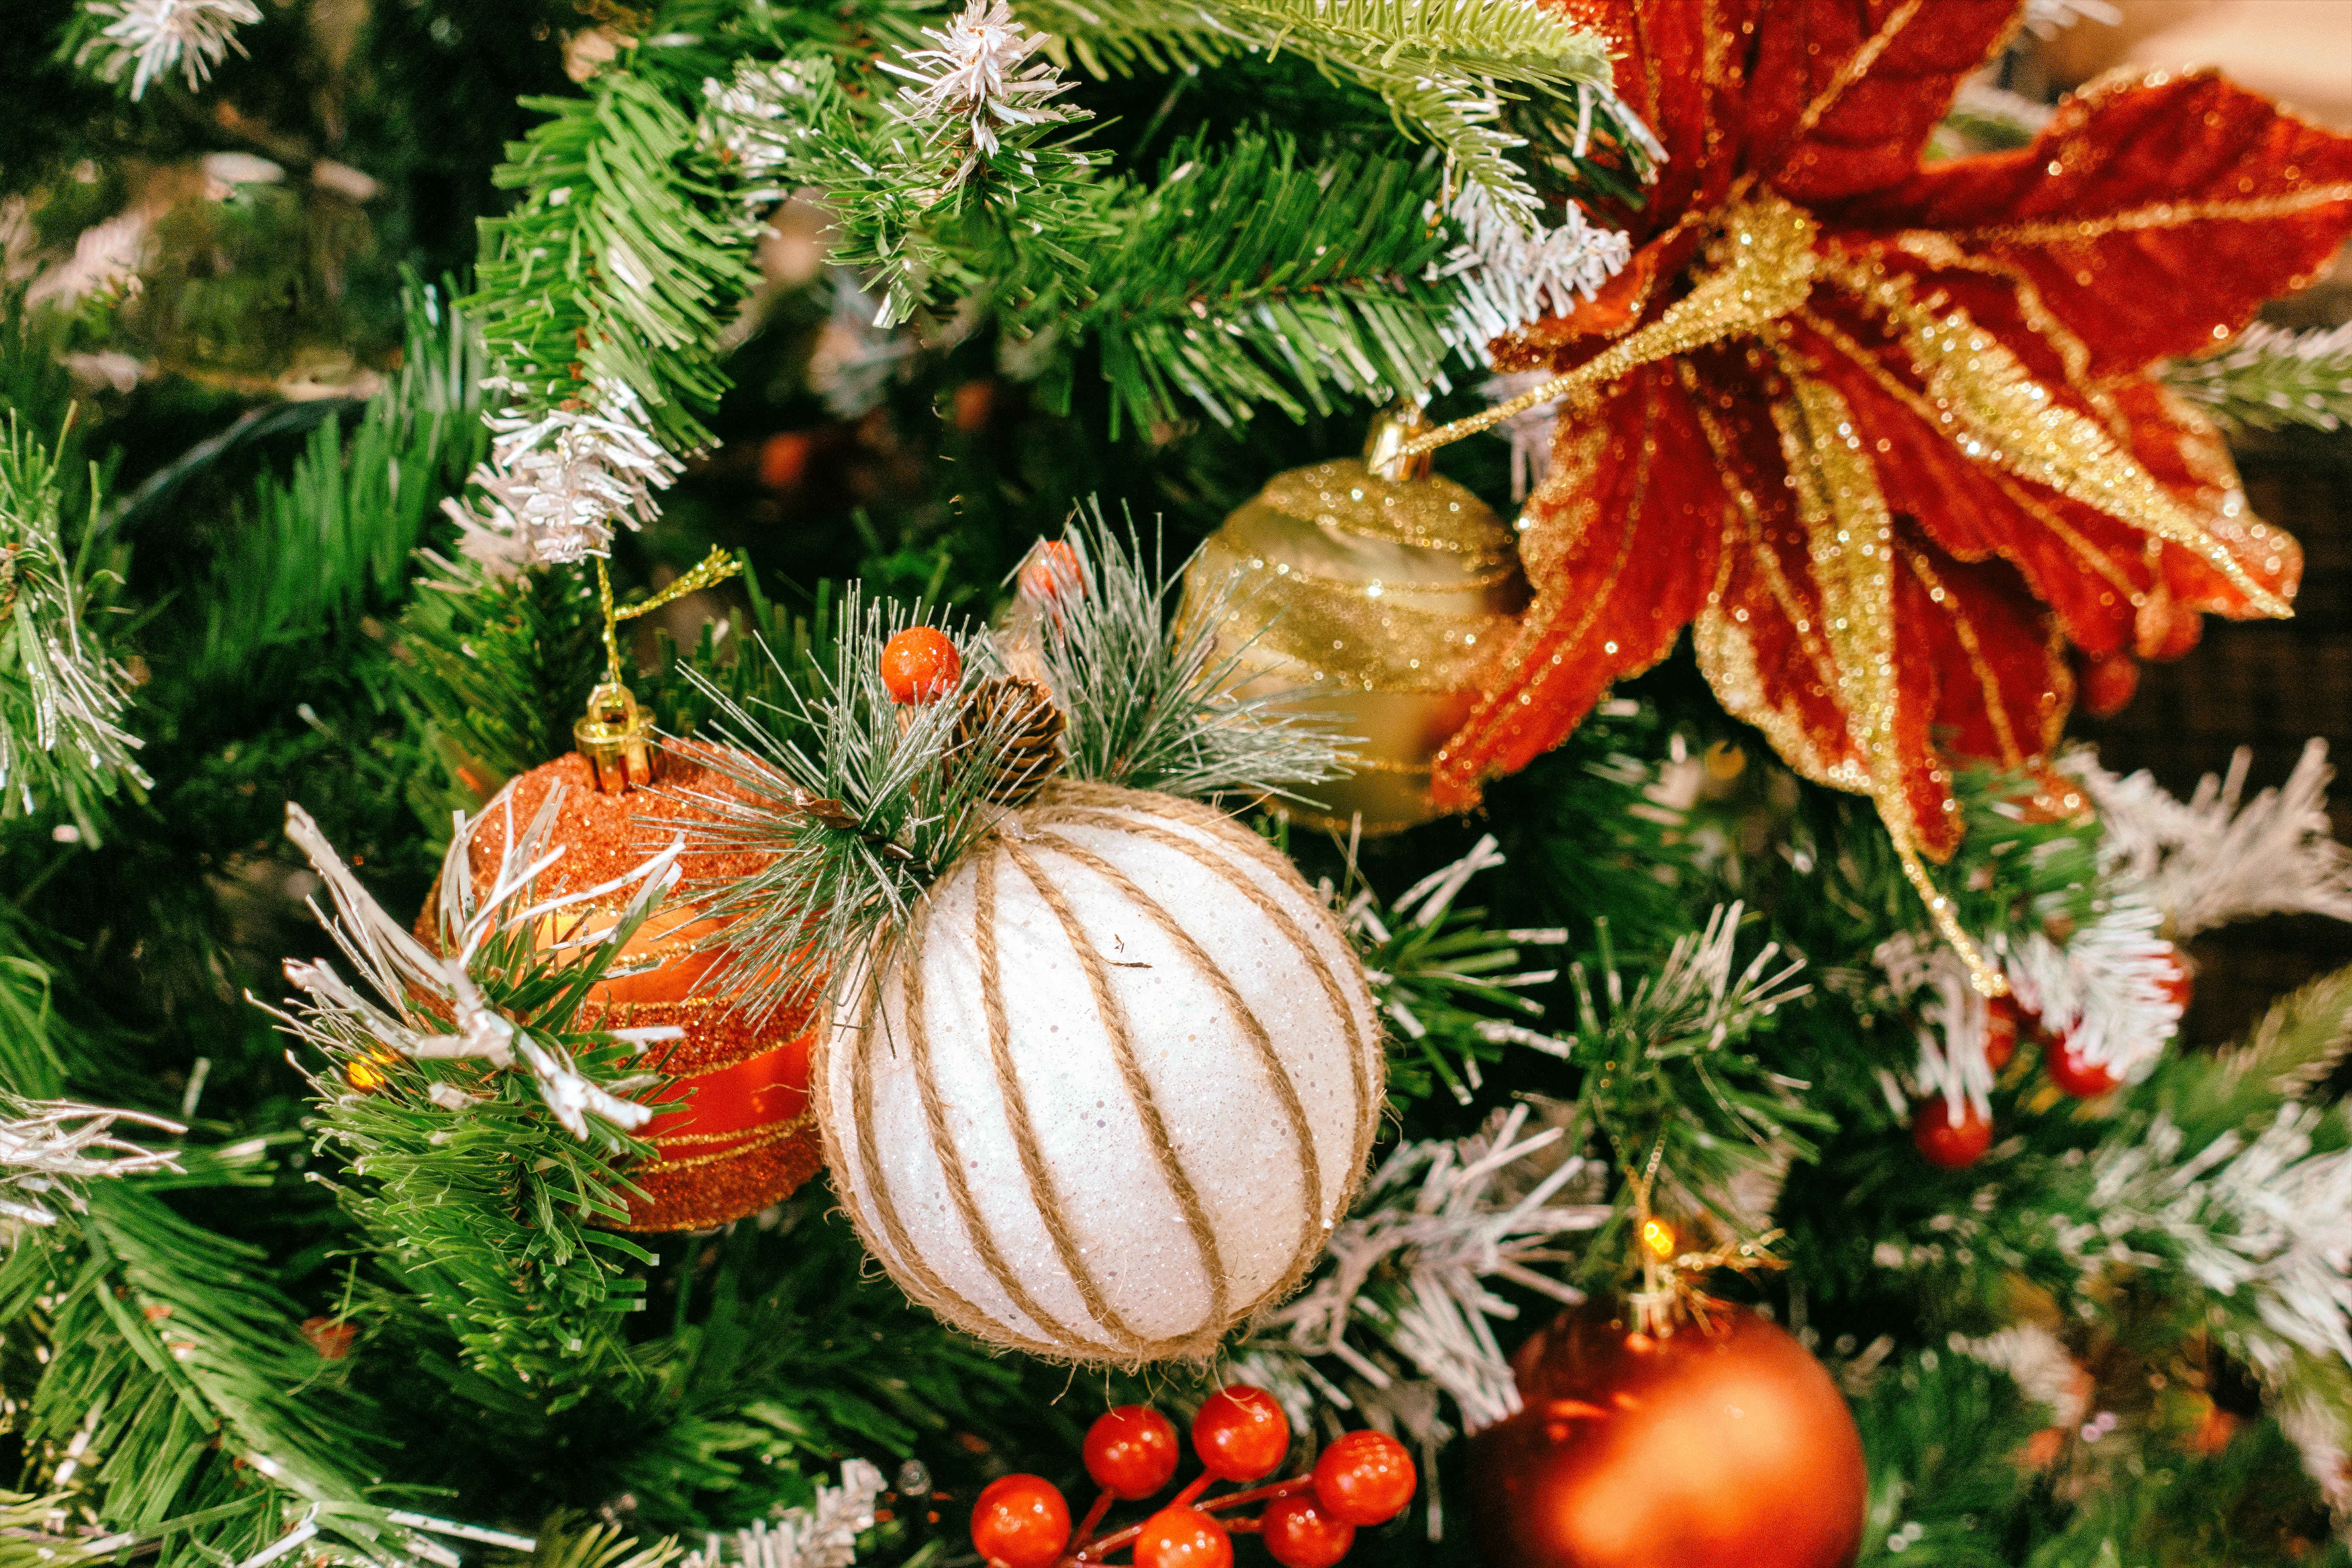
christmas ornament, christmas decoration, christmas, christmas eve, plant, christmas tree, tree, pumpkin, fir, spruce, still life, interior design, ornament, pine family, holiday, pine, vegetarian food, conifer, food, vegetable